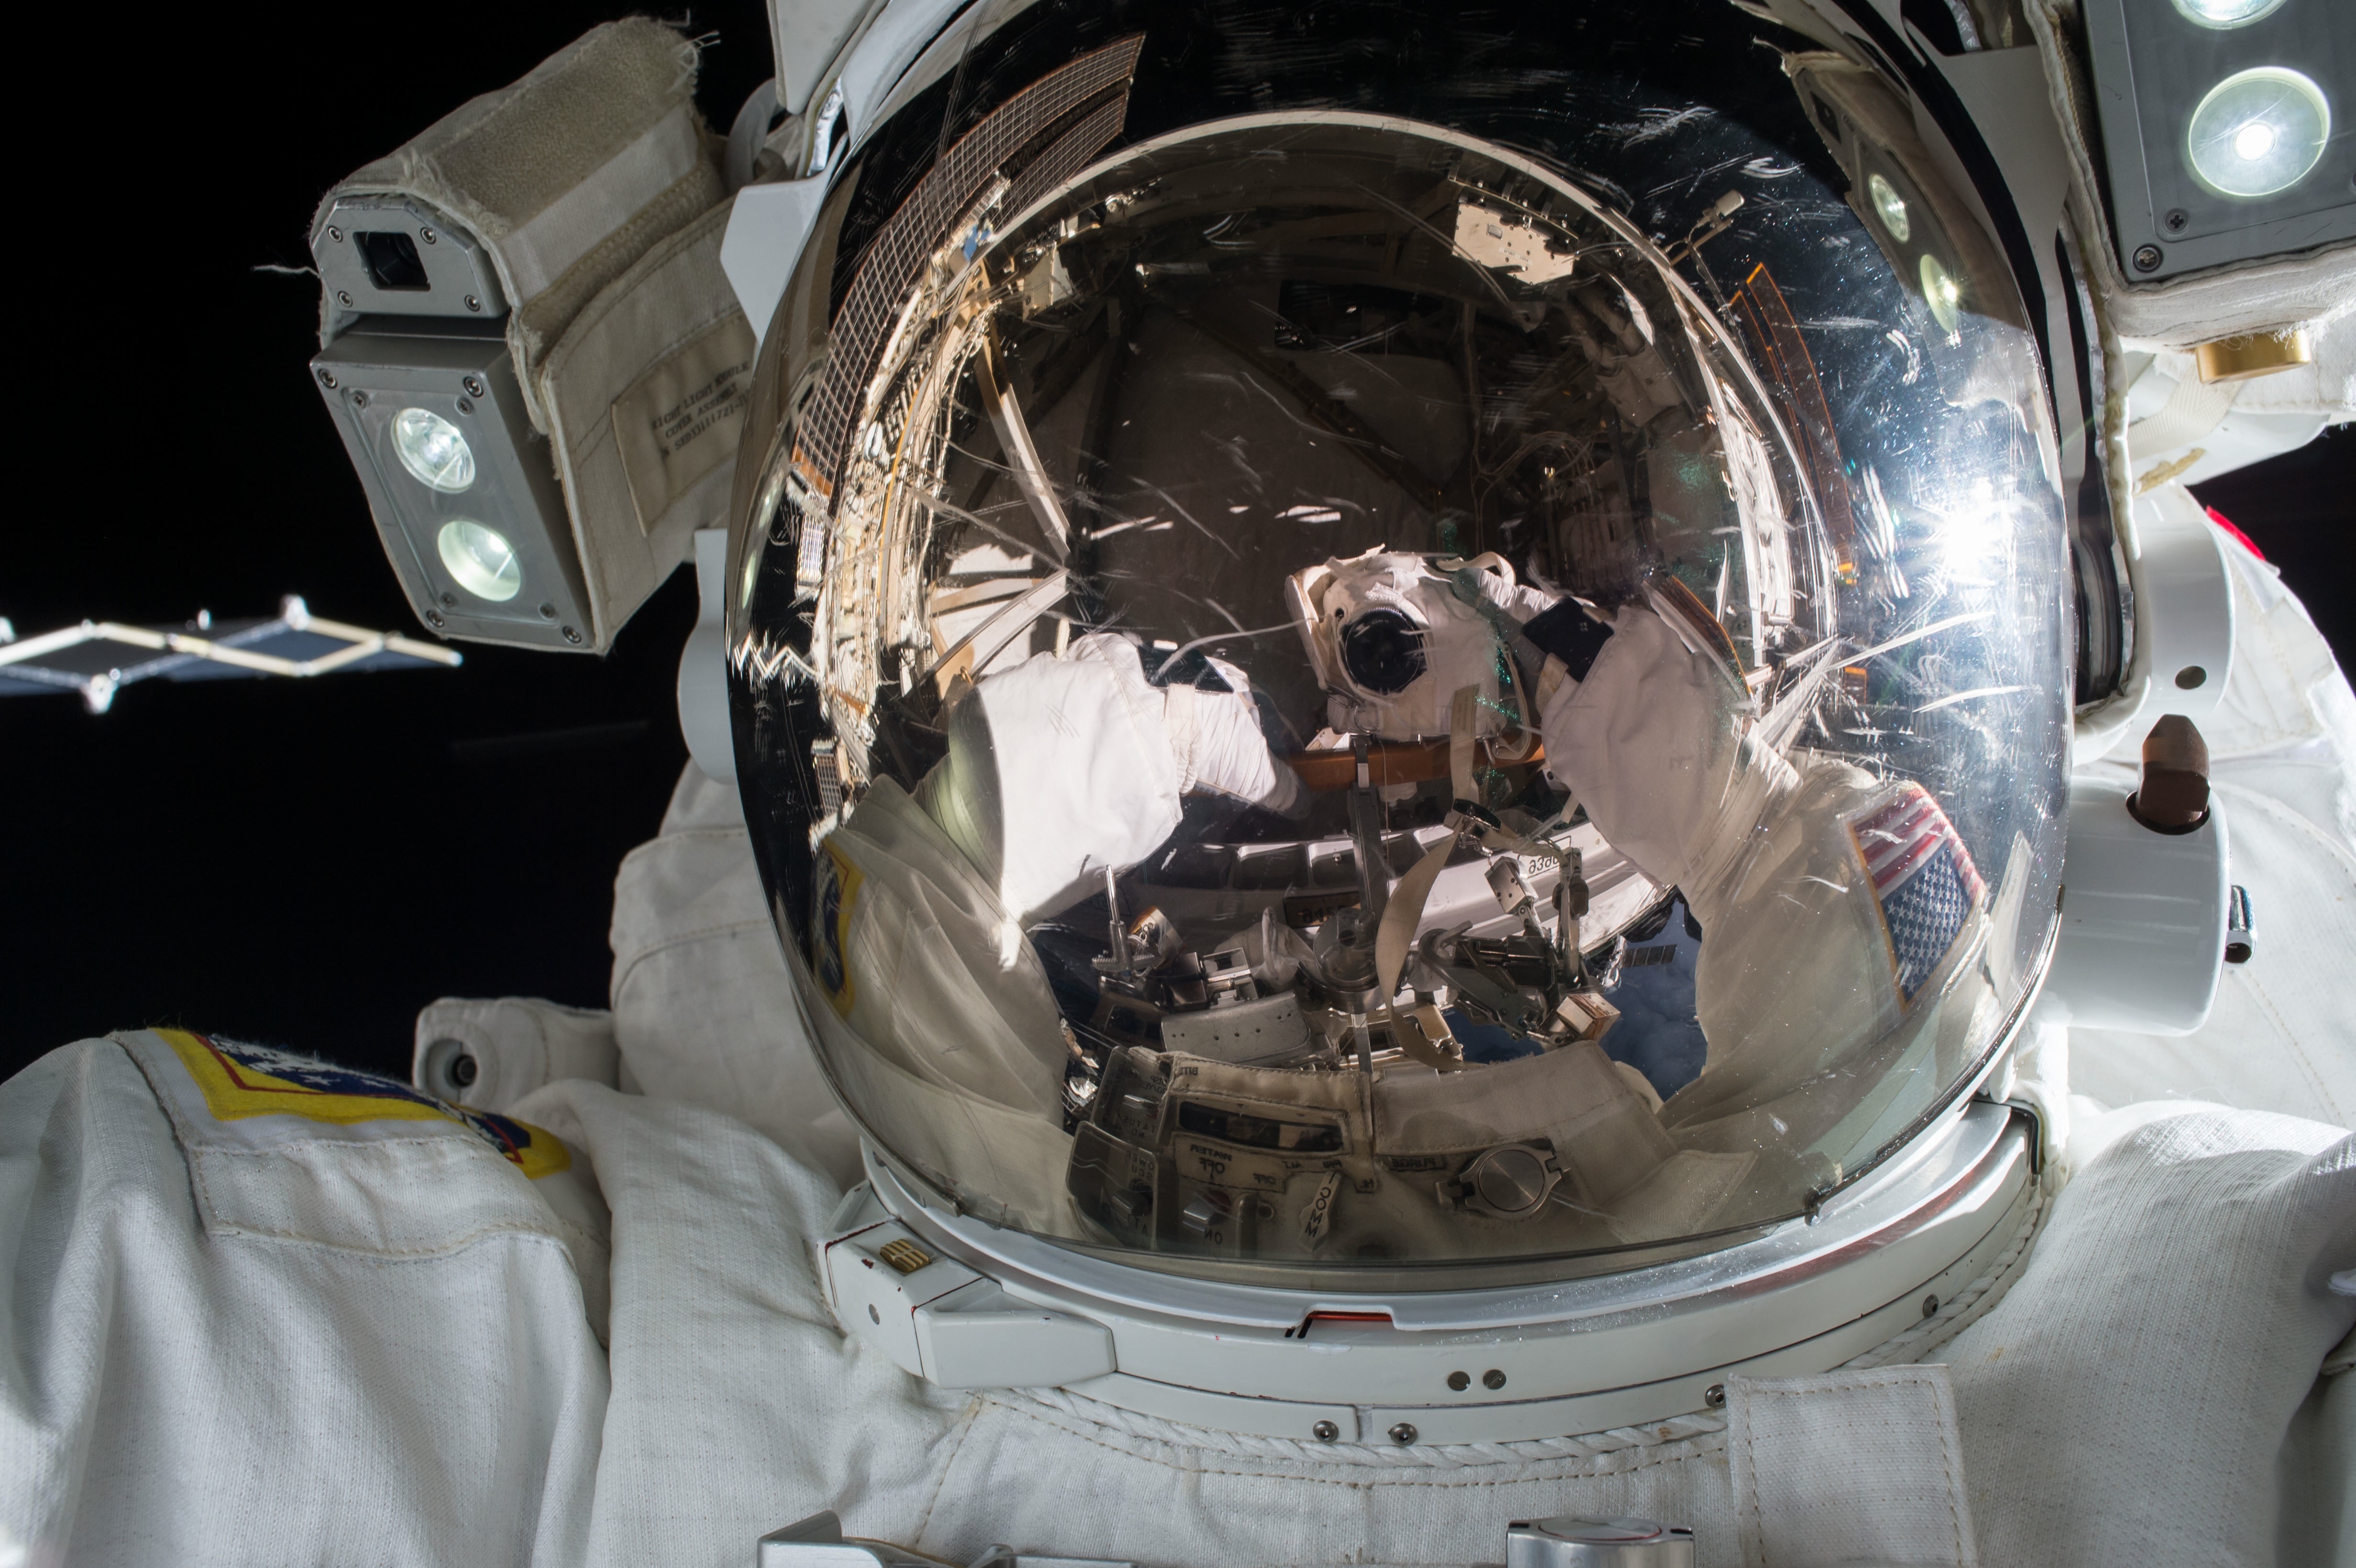
man, suit, wheel, adventure, reflection, vehicle, space, usa, america, explorer, astronaut, science, mask, spacesuit, helmet, selfie, engine, discovery, spaceship, gravity, auto part, spaceman, jetpack, automotive exterior, aircraft engine